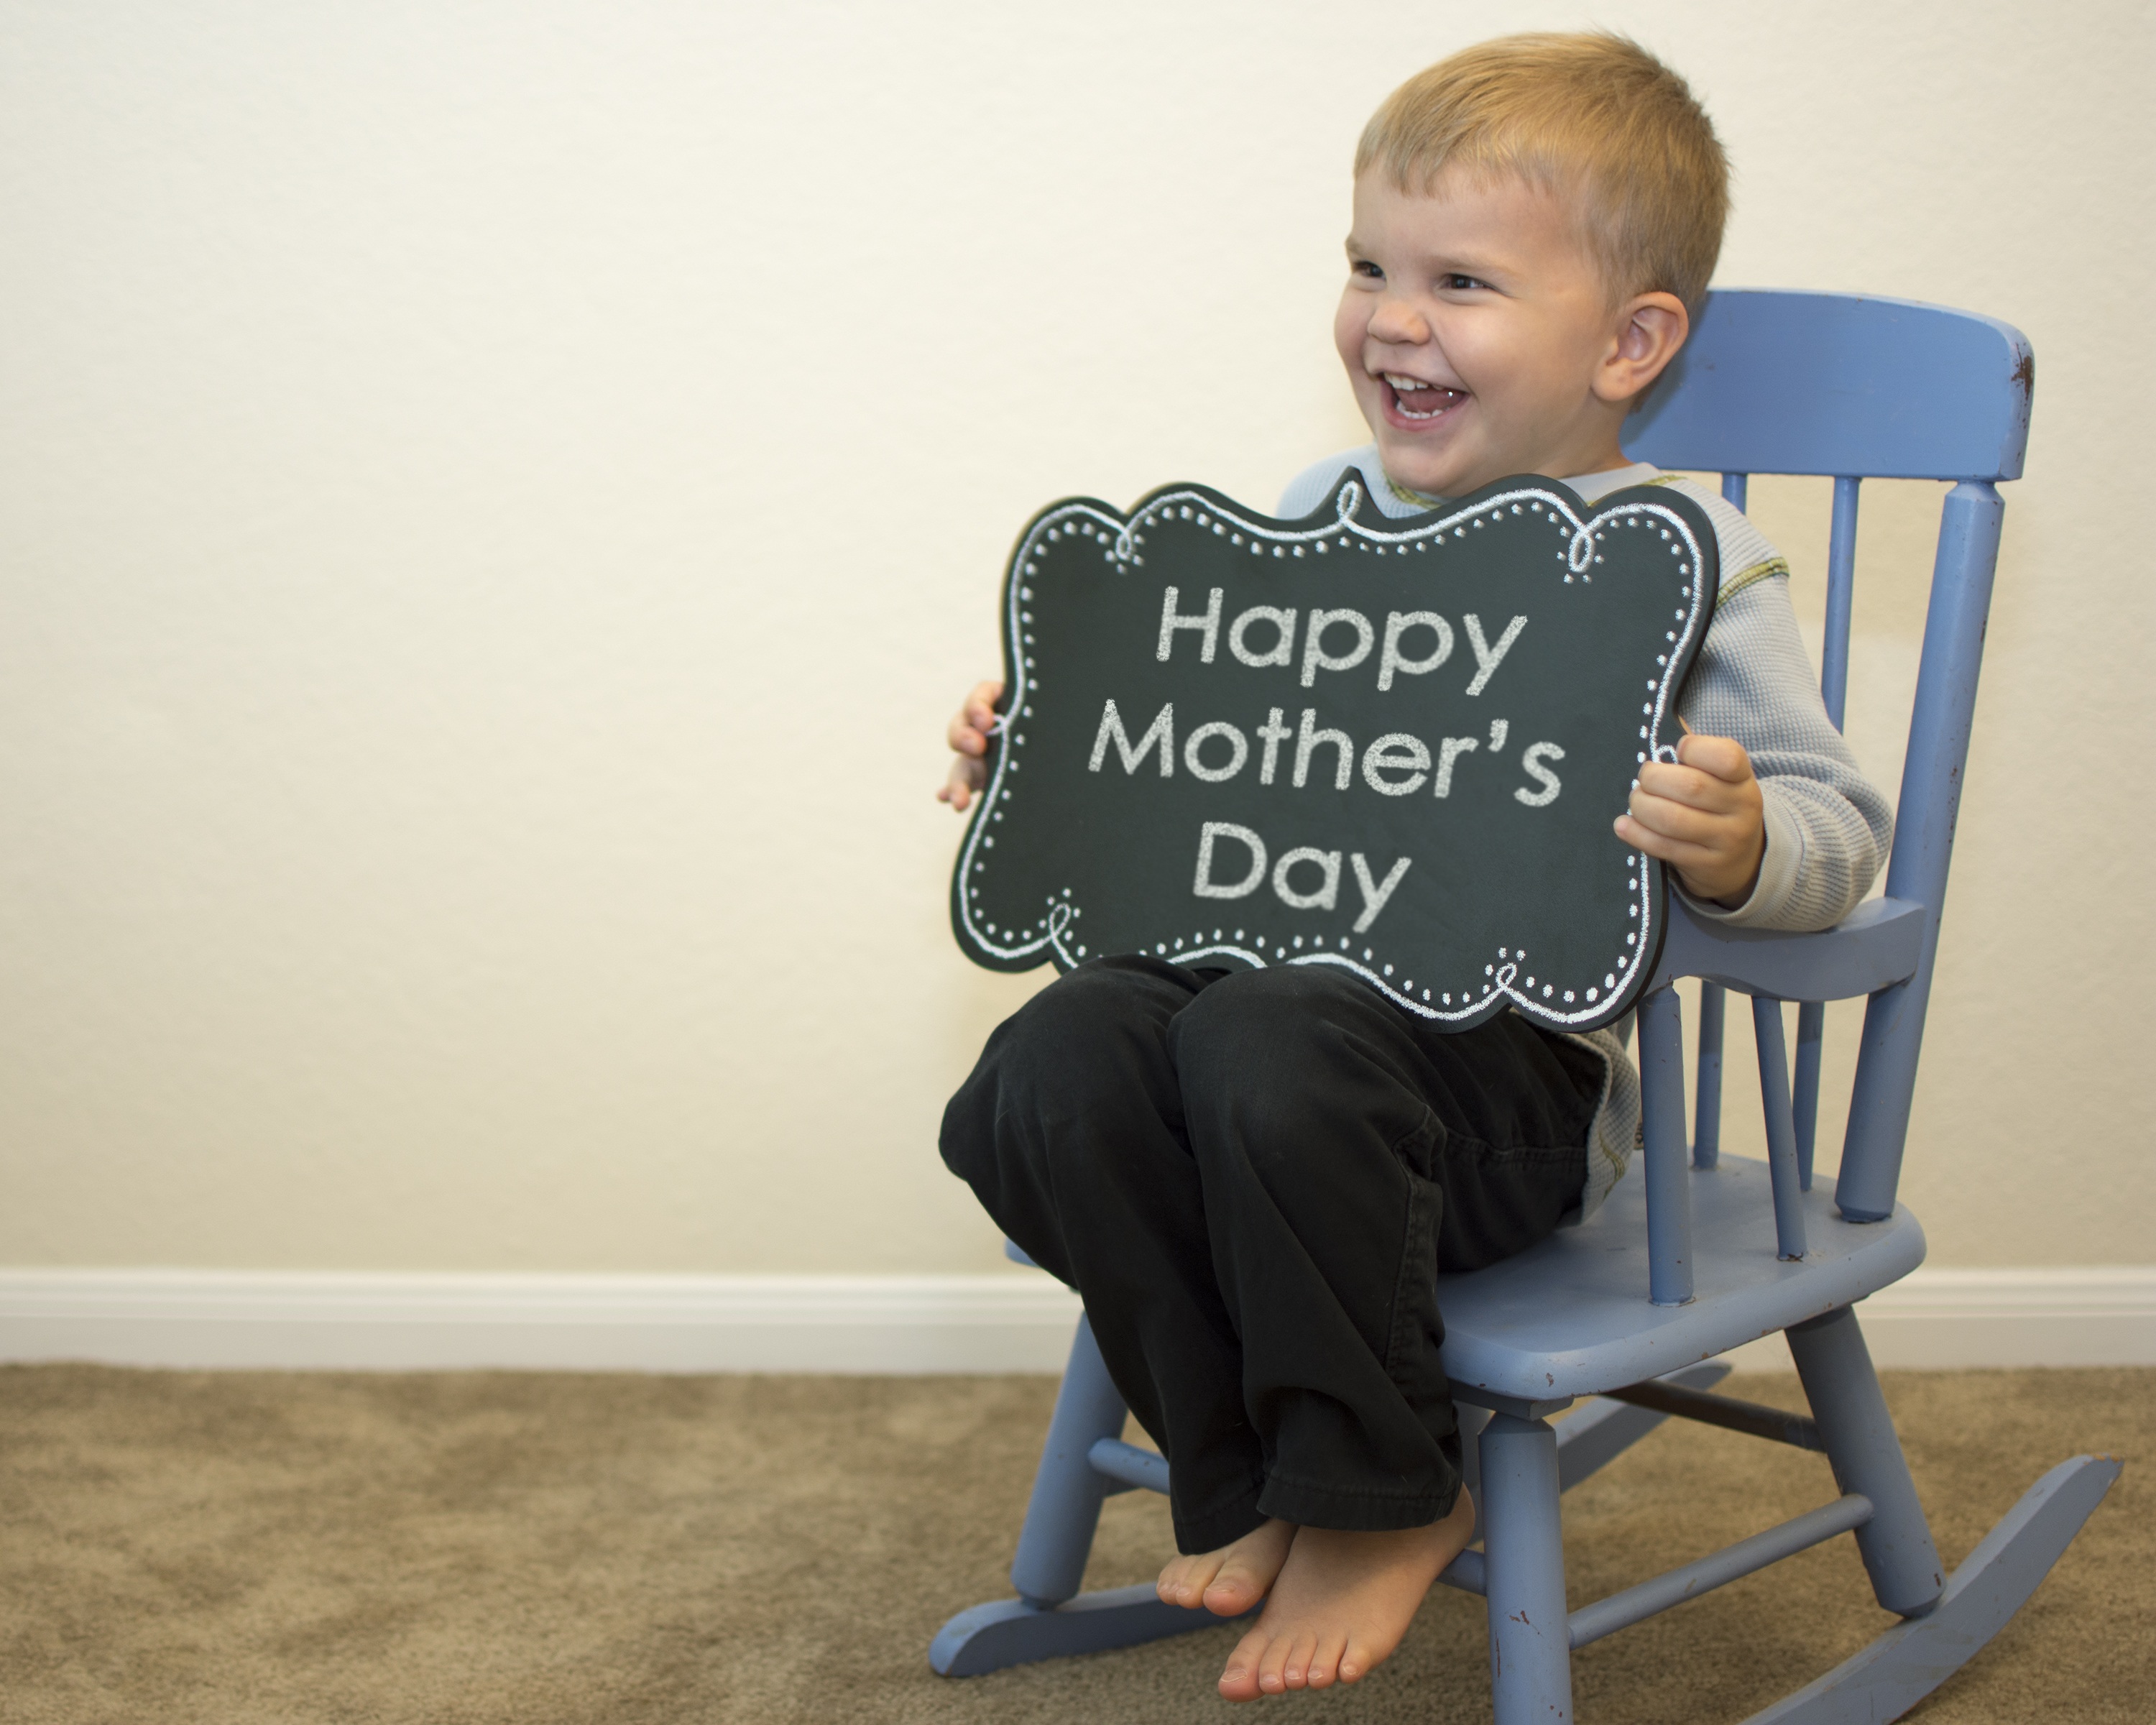
person, boy, celebration, love, sitting, holiday, furniture, son, mother, mother's day, human positions, human action